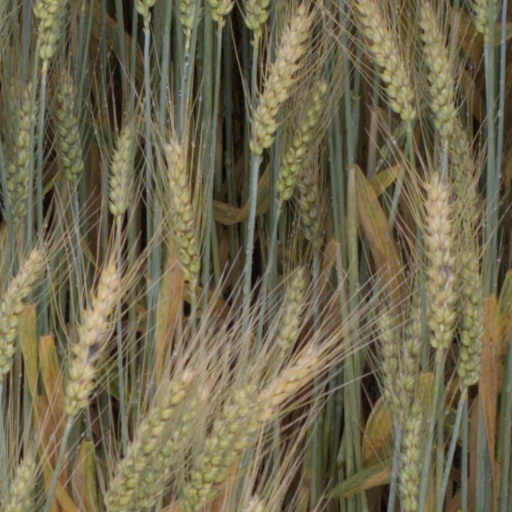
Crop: wheat